Paul Menard

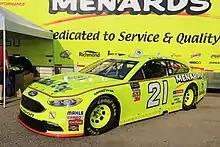
Menard's 2018 No. 21 car

On June 30, 2018, almost 10 years to the day, Menard got his second ever NASCAR Cup Series Pole Award at Chicagoland Speedway for the Overton's 400.